Yokosuka K4Y

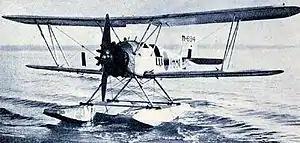

The Yokosuka K4Y (or Navy Type 90 Seaplane Trainer) was a Japanese floatplane trainer of the 1930s. A single engined two-seat biplane, 211 K4Ys were built between 1933 and 1940, serving as the Imperial Japanese Navy's basic floatplane trainer throughout the Second World War.